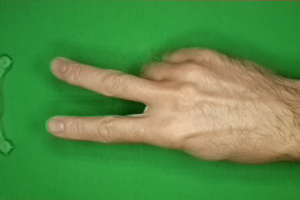
Label: scissors